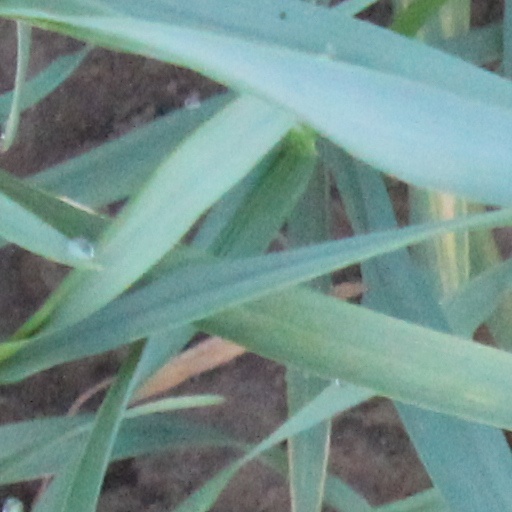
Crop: wheat